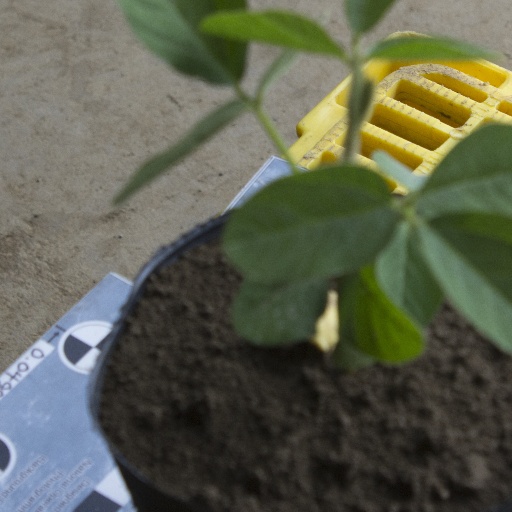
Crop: soybean